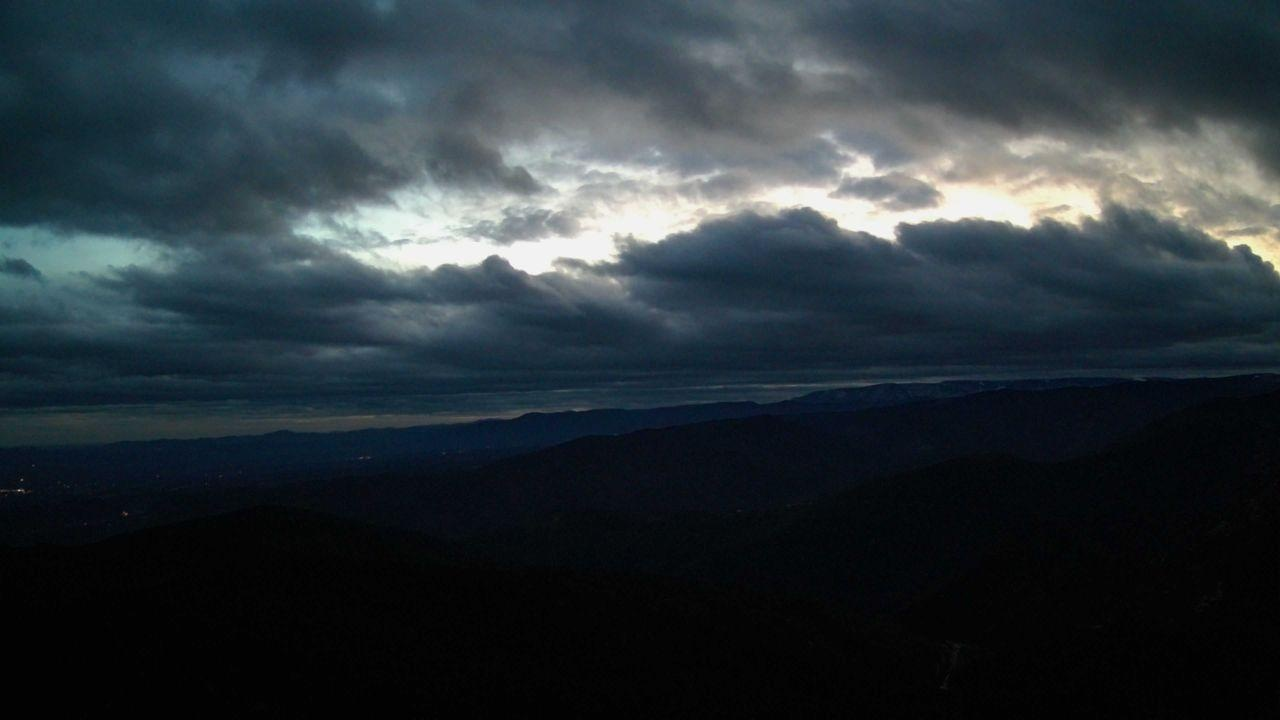
Fire: no
Smoke: yes